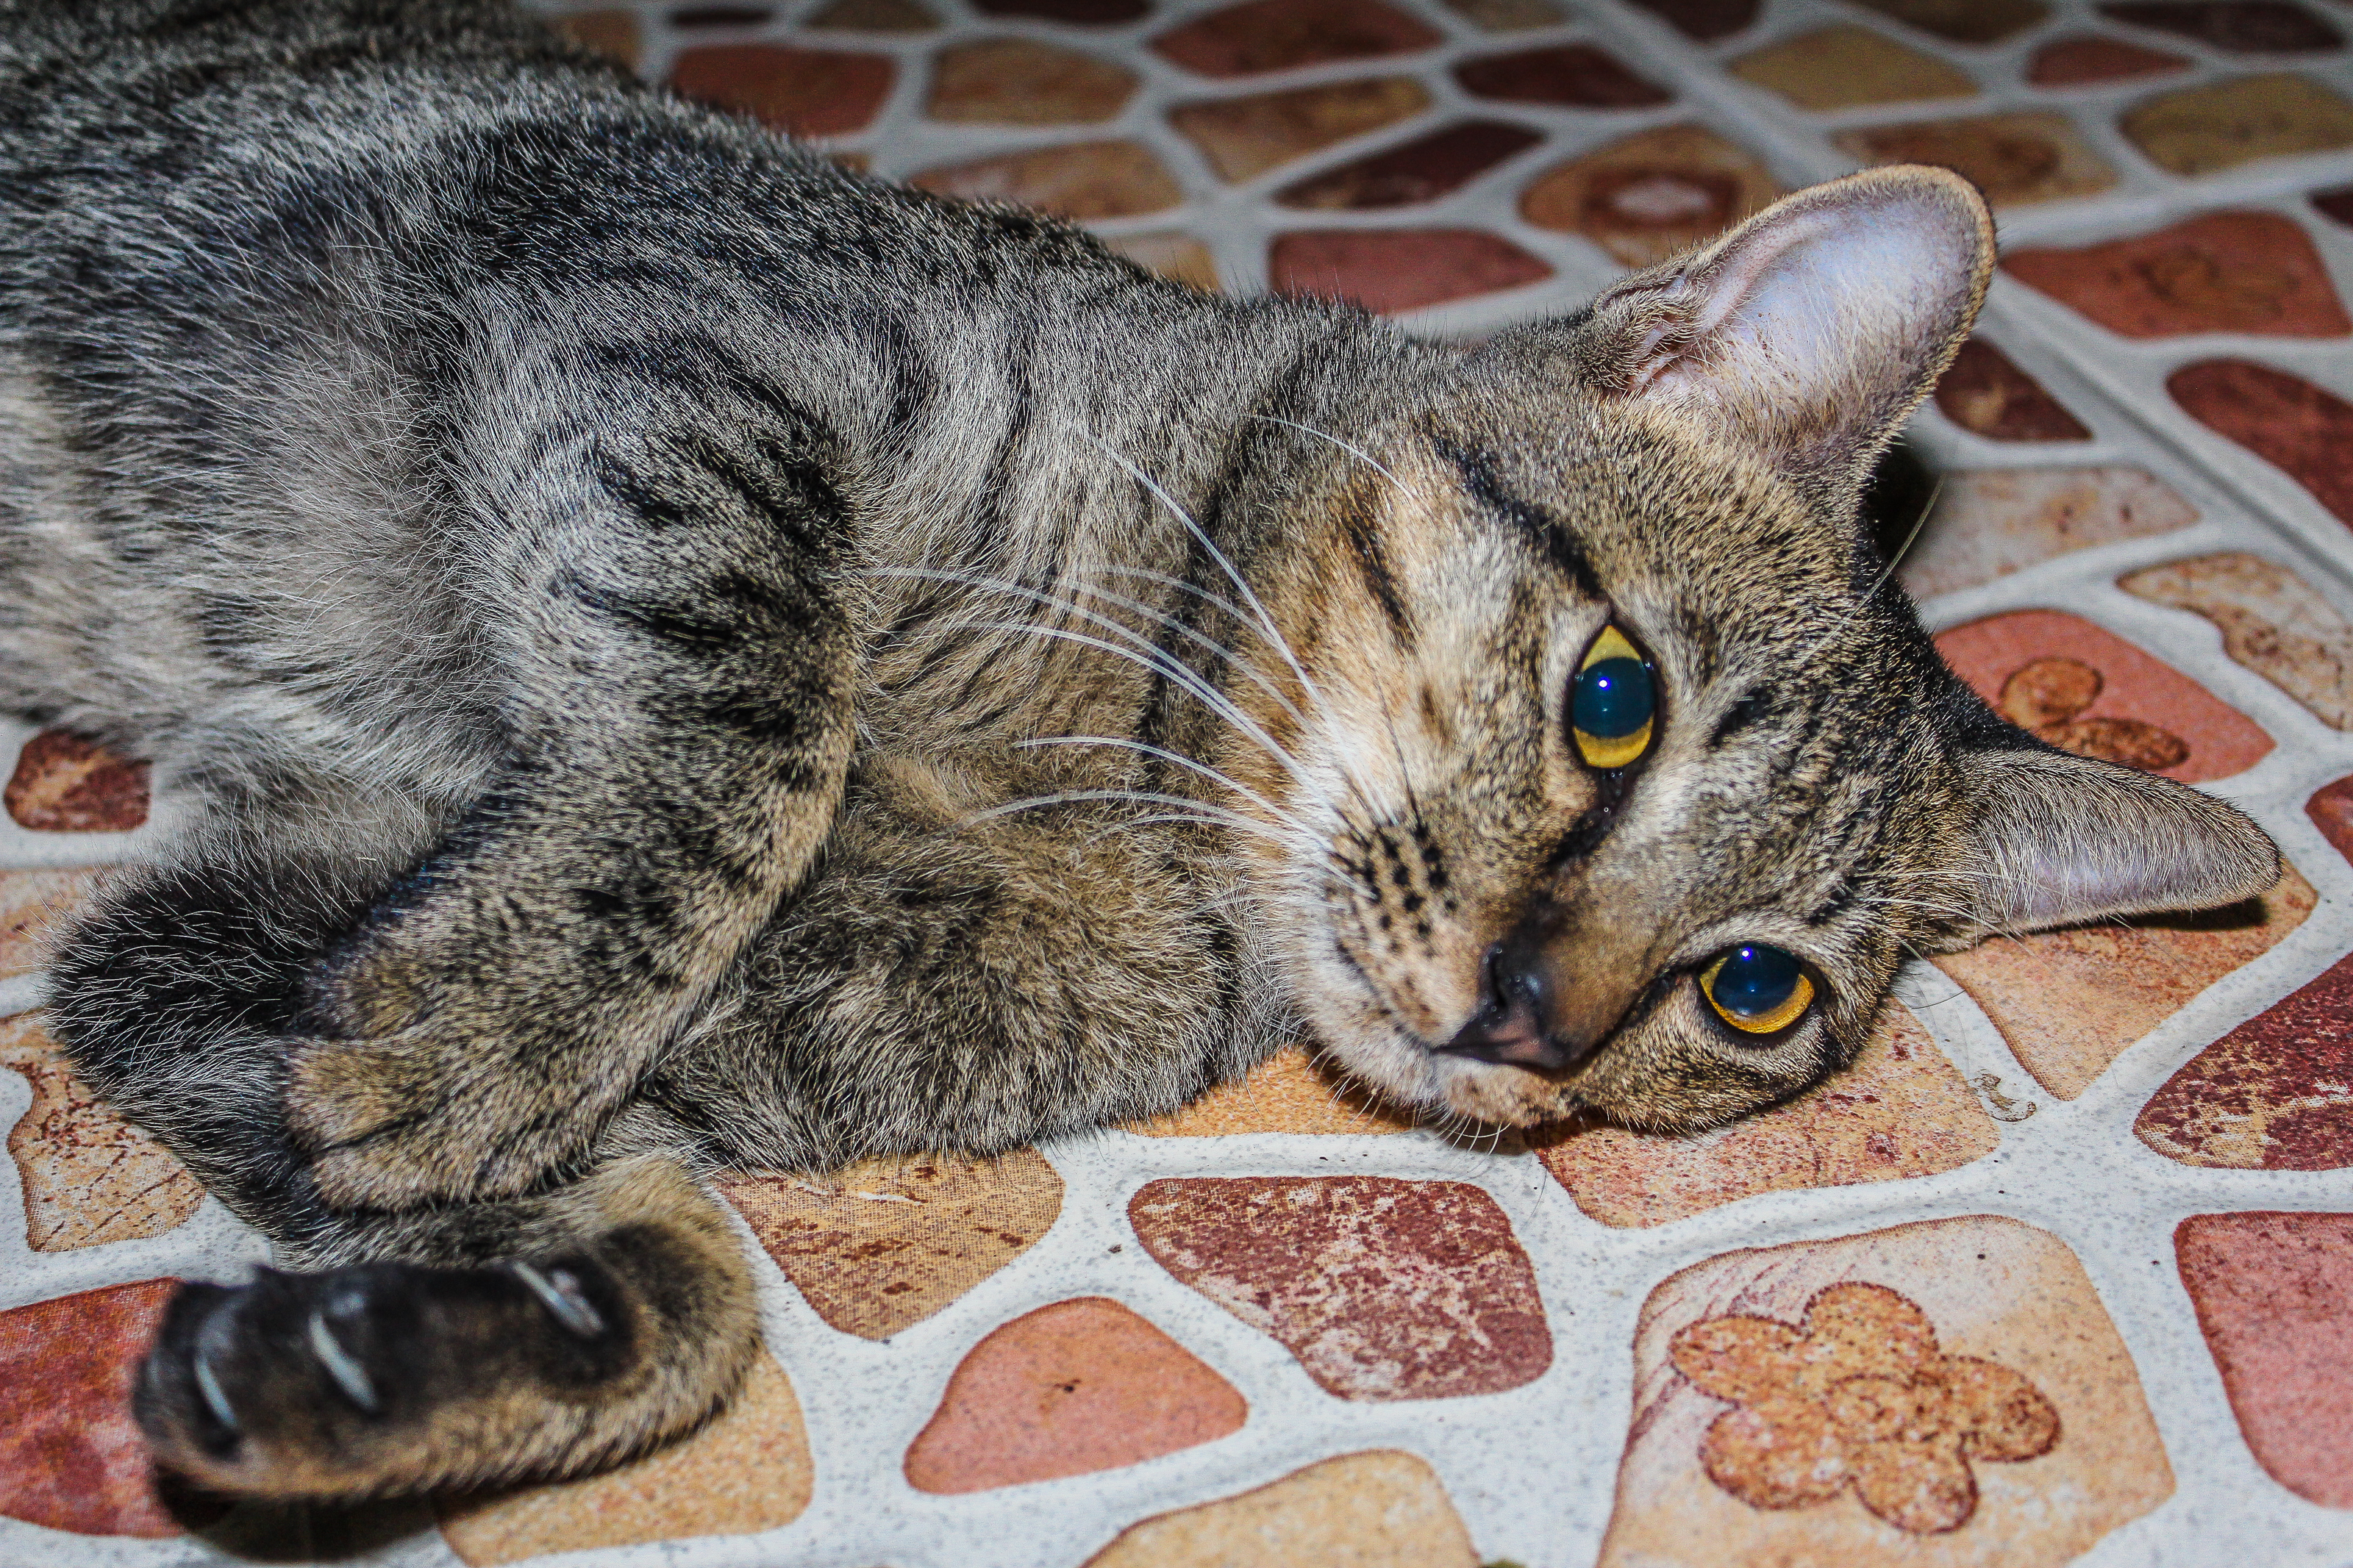
small, fur, young, isolated, attentive, cute, kitty, beautiful, gray, kitten, white, mammal, cat, lovable, playful, funny, furry, pet, striped, expression, feline, nature, purebred, one, paw, breed, grey, whiskers, closeup, background, carnivore, animal, shorthair, sweet, tabby, creature, adorable, little, small to medium sized cats, european shorthair, felidae, domestic short haired cat, tabby cat, dragon li, asian, california spangled, snout, eye, ocicat, wild cat, pixie bob, american bobtail, aegean cat, rusty spotted cat, polydactyl cat, claw, german rex, Arabian mau, toyger